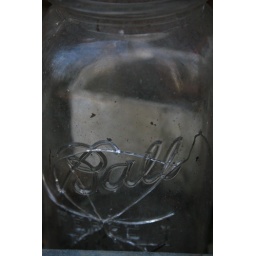
clarence newton road - near blowing rock - january 1 2009